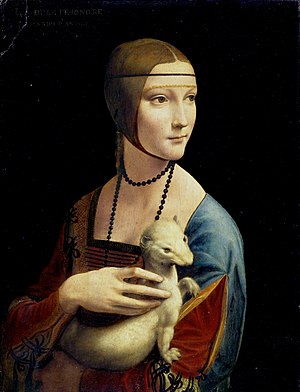
Daimon (Det Gyldne Kompas)
Leonardo da Vinci's "Damen med hermelinen" (1489-90), samt Giovanni Battista Tiepolo's "Ung kvinde med en ara" (1758-60) var inspiration til Pullmans "daimon"-koncept [1]
.